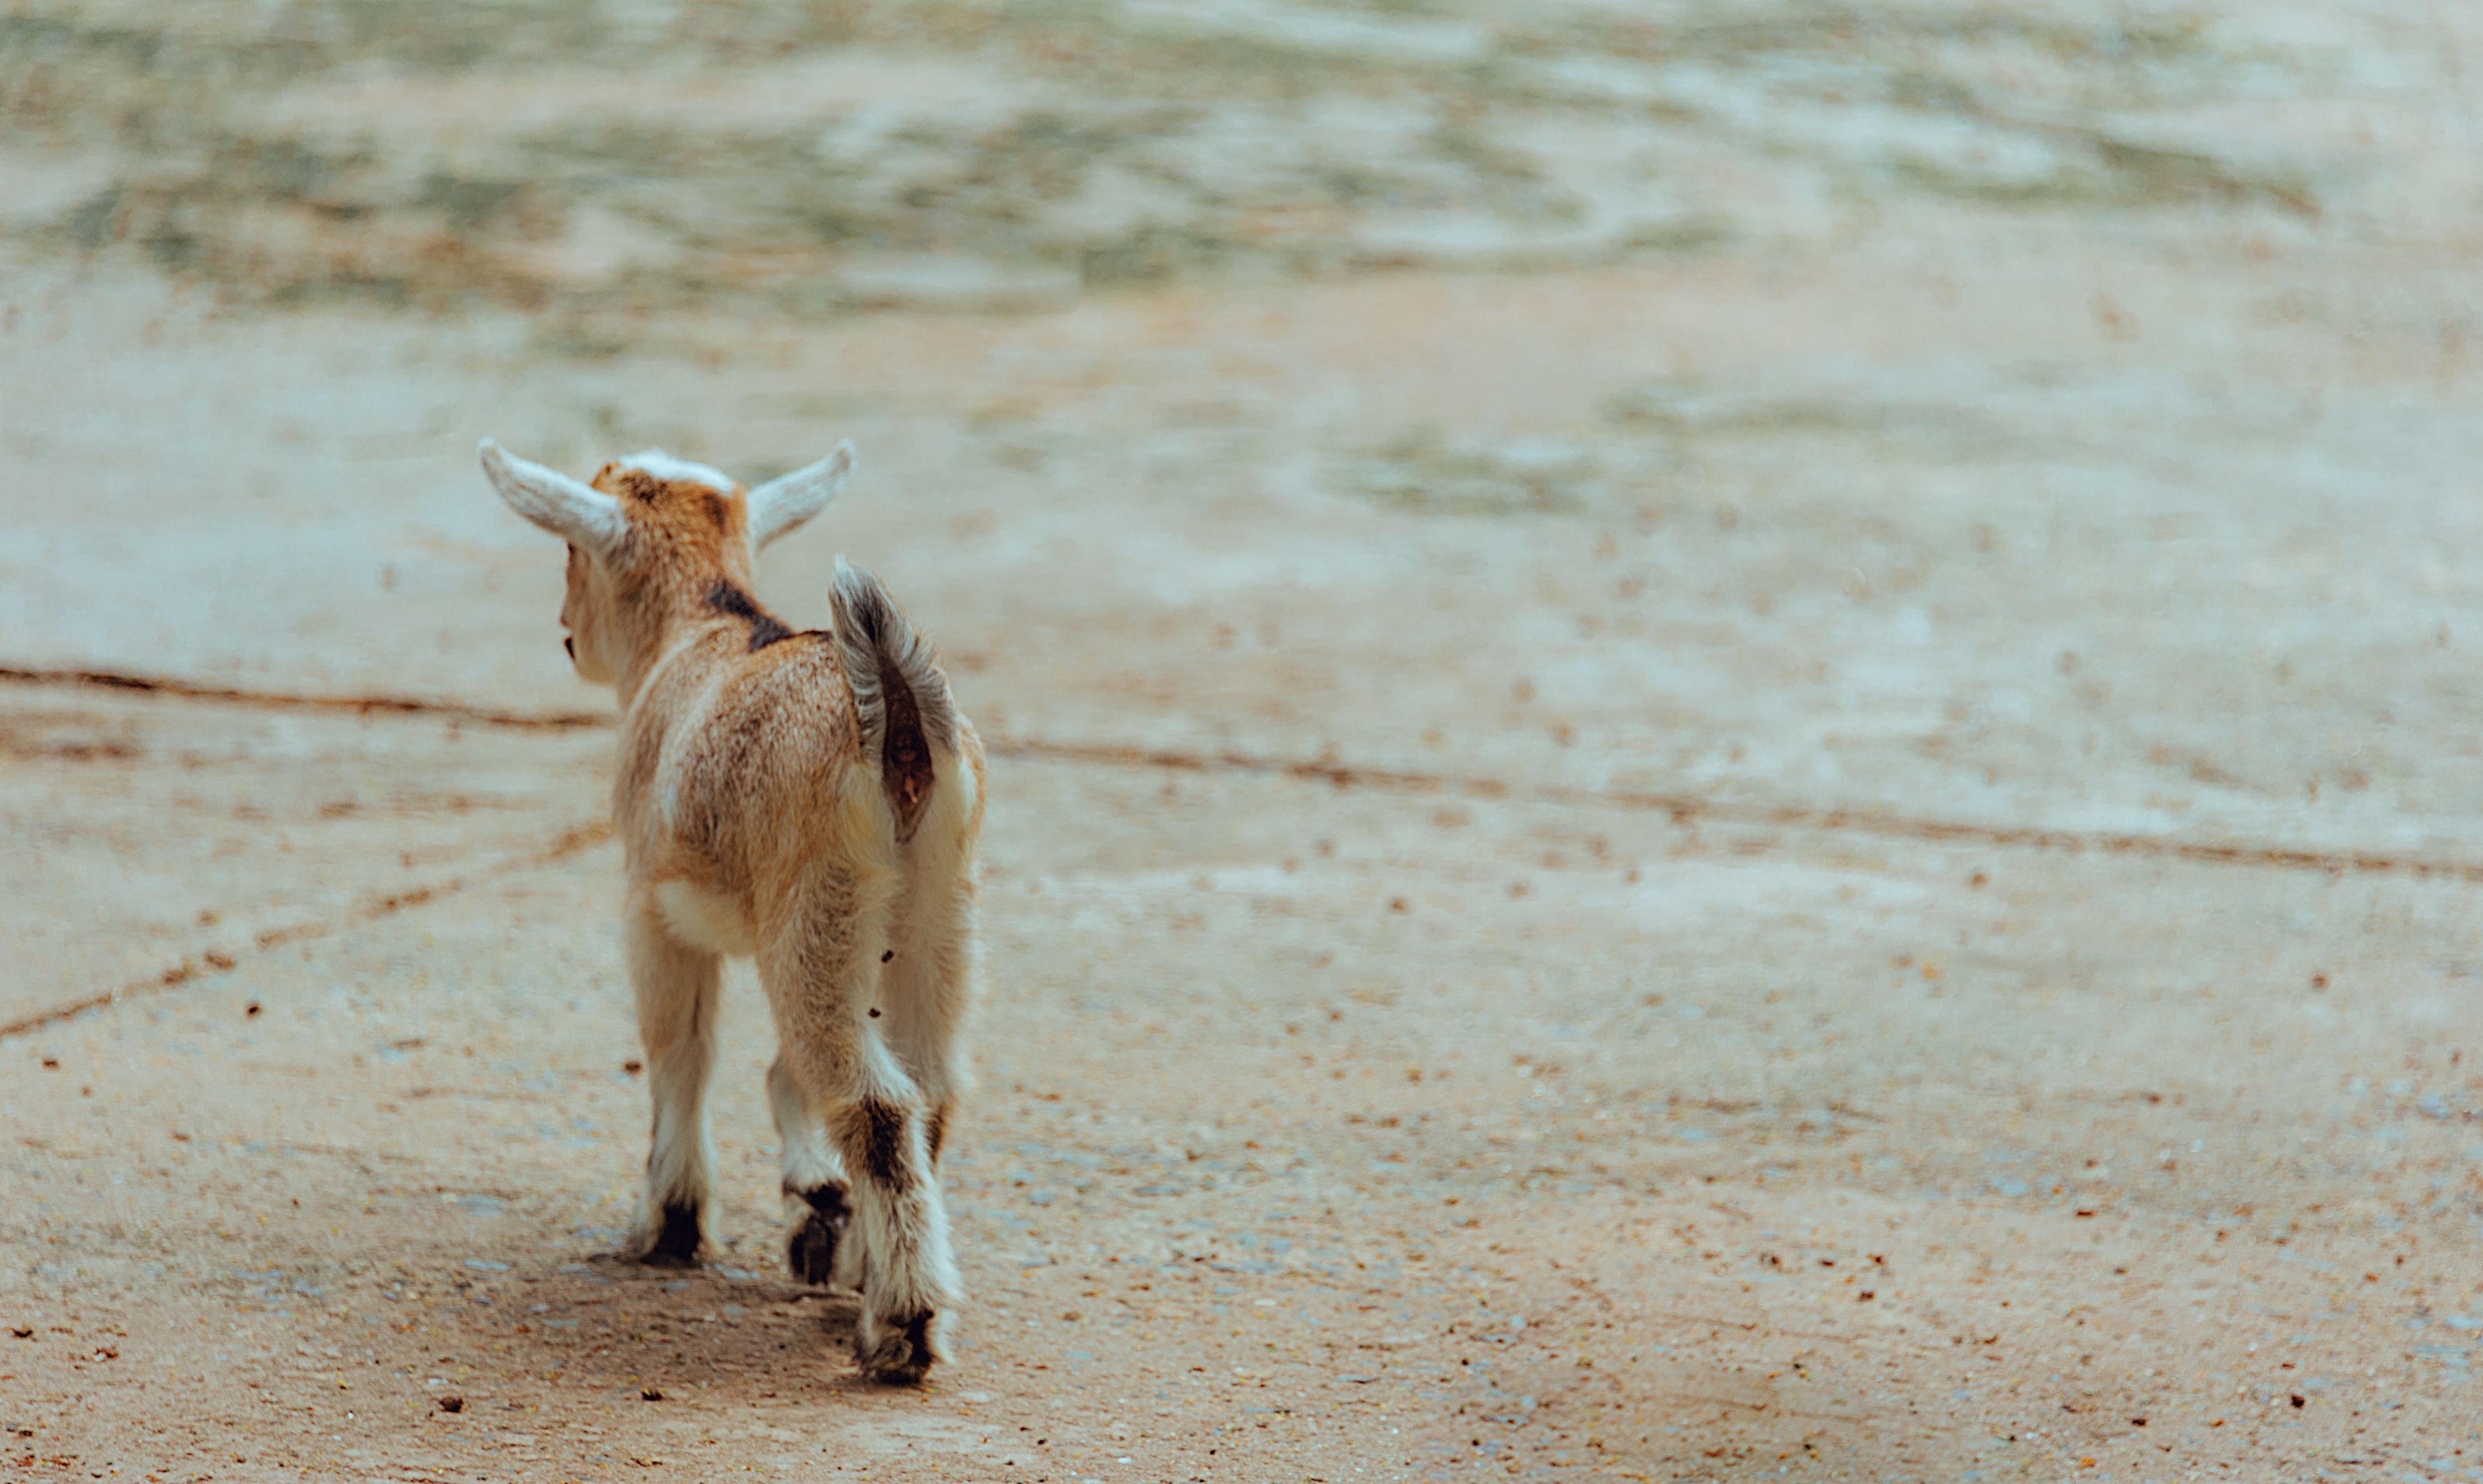
vertebrate, mammal, wildlife, goats, canidae, fawn